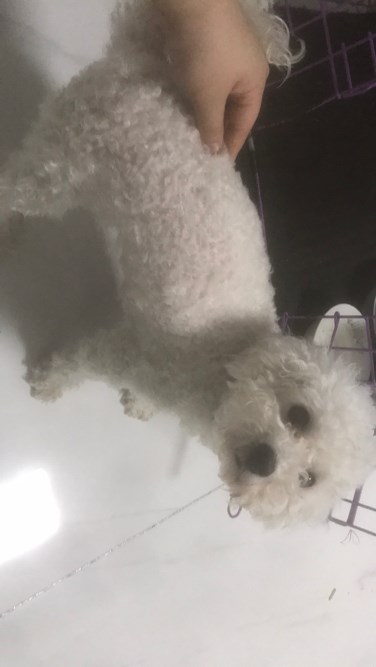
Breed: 3083-n000117-Bichon_Frise